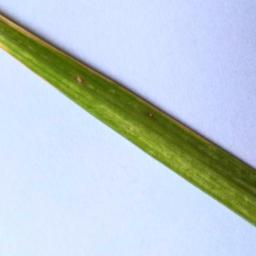
Label: Rice___Leaf_Blast